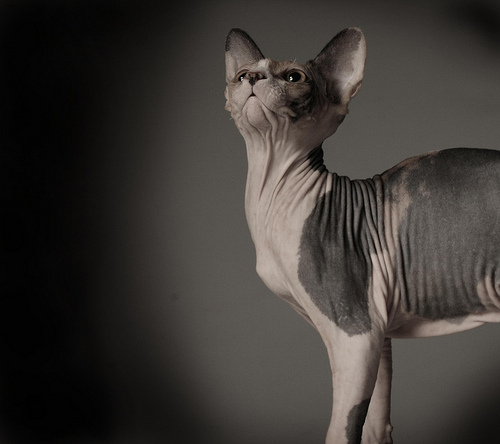
Animal: cat
Breed: sphynx